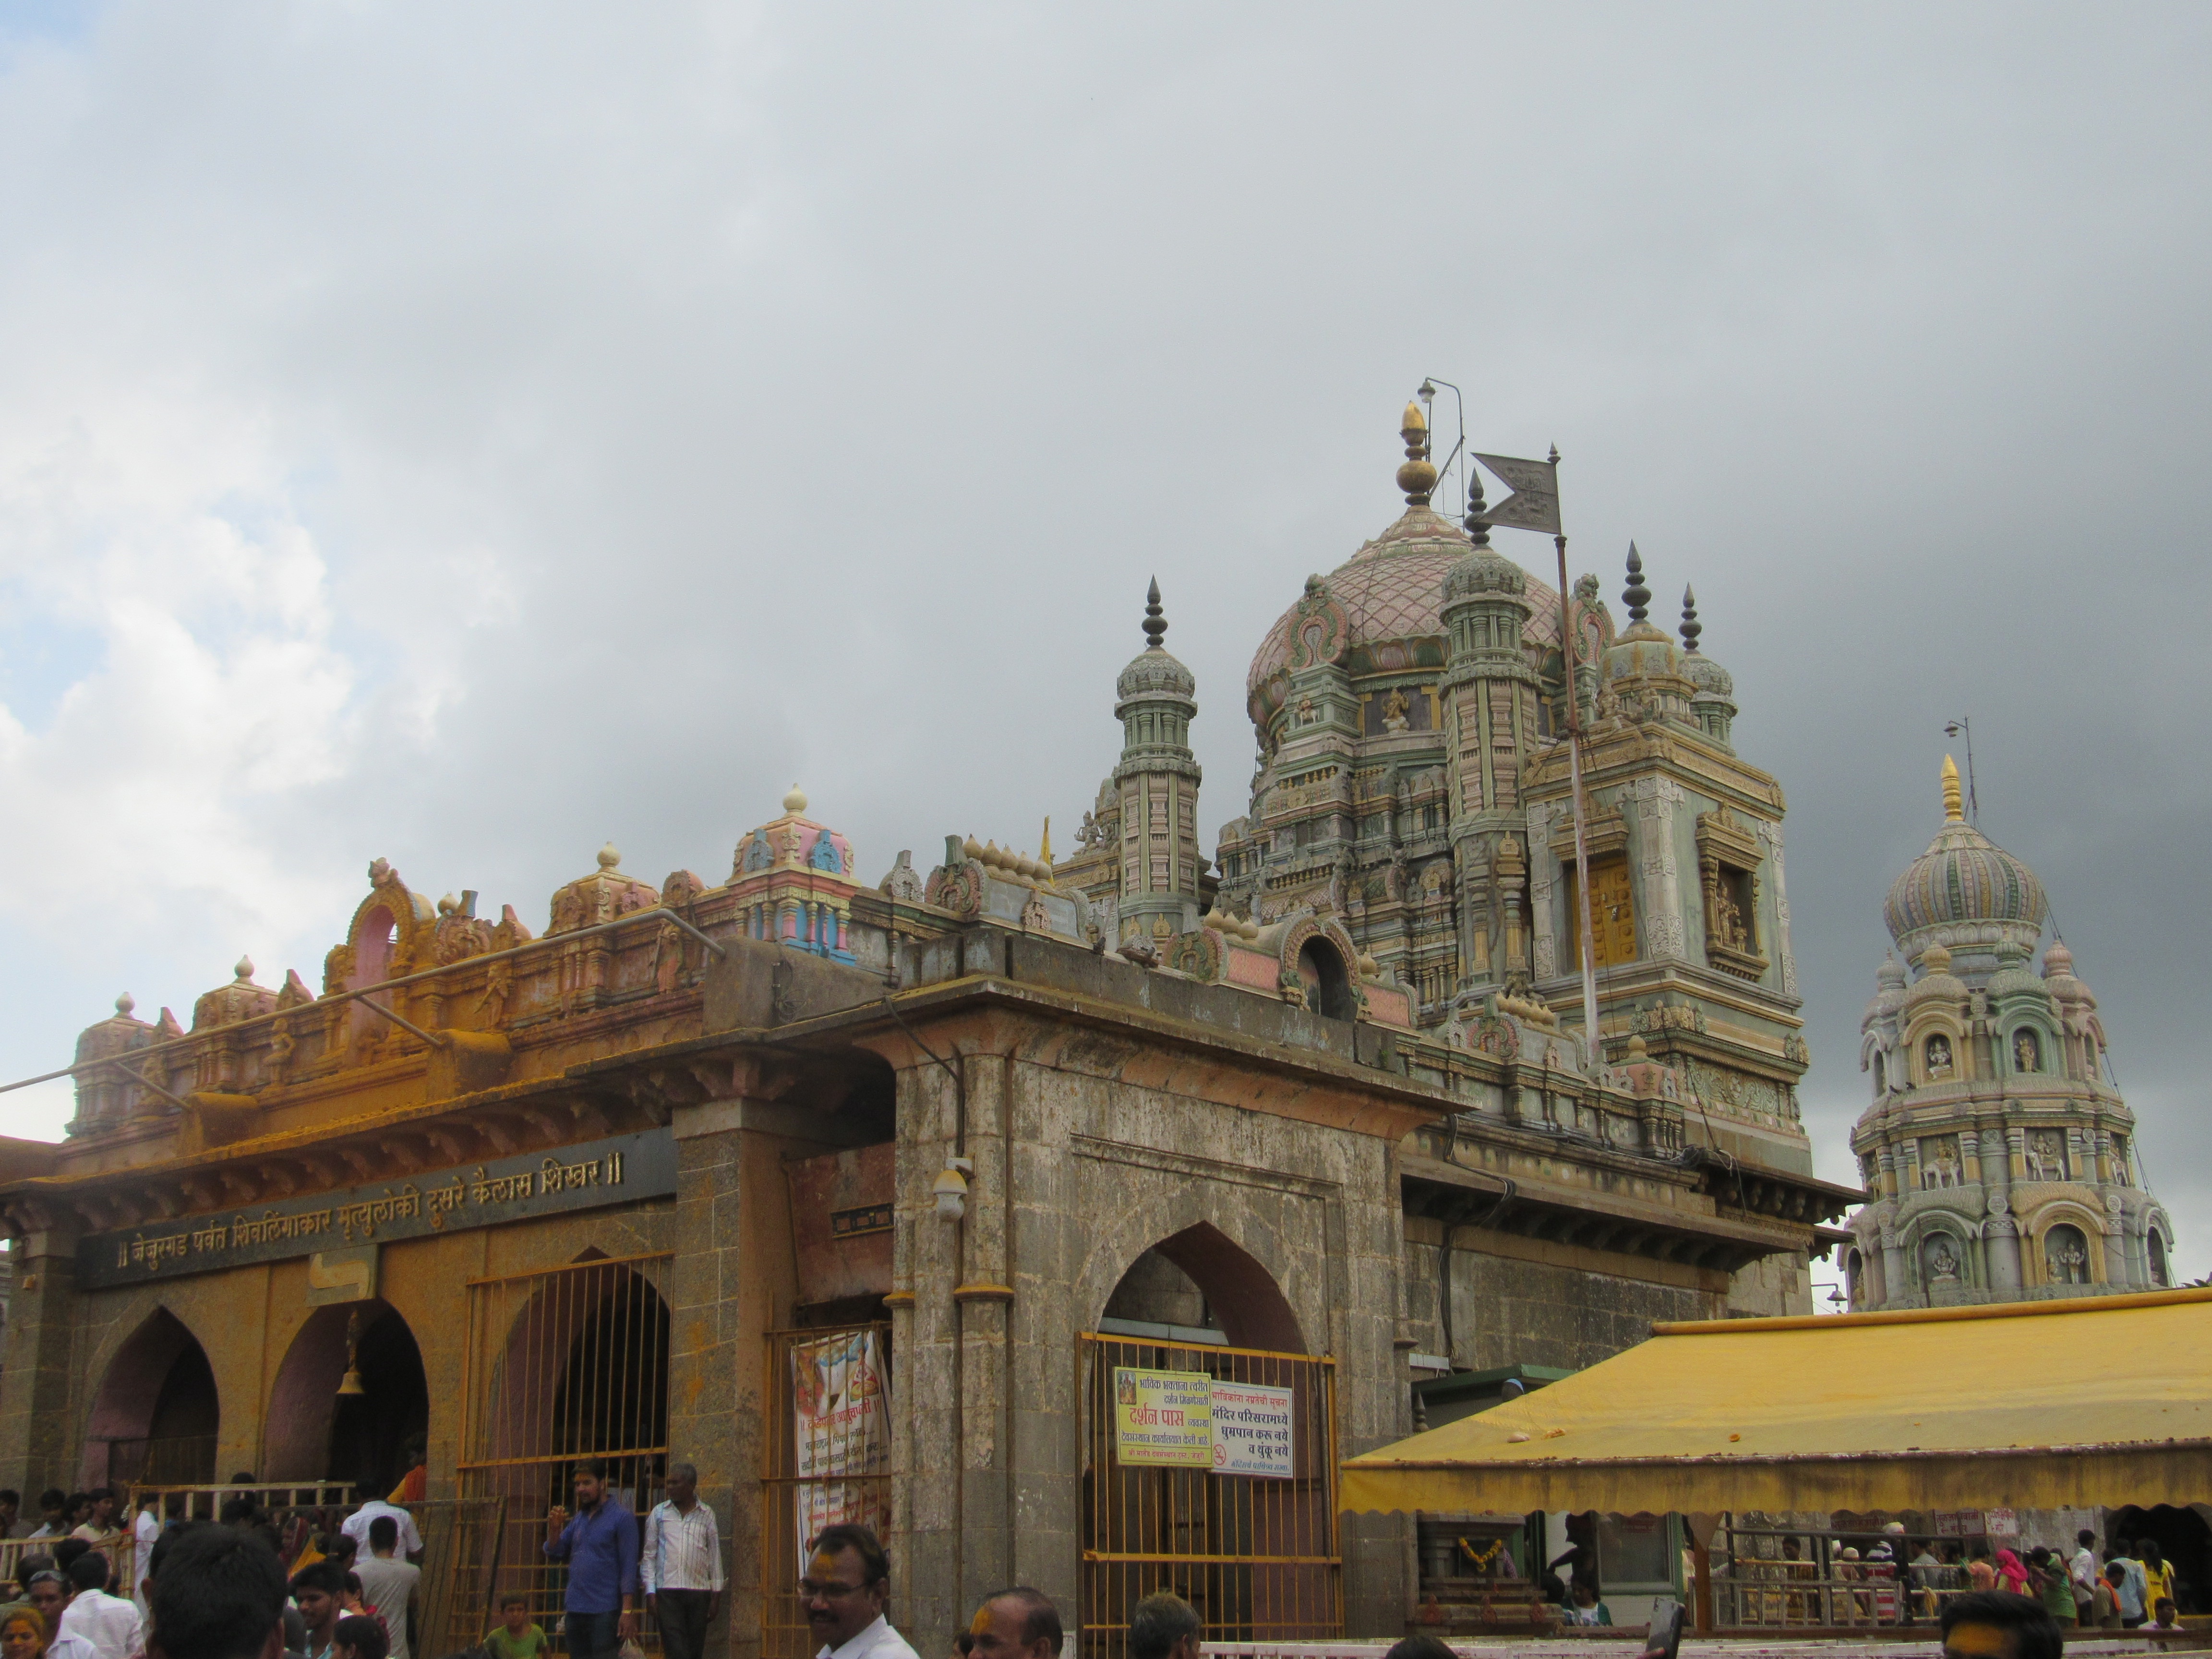
historic site, landmark, building, temple, hindu temple, place of worship, tourism, palace, ancient history